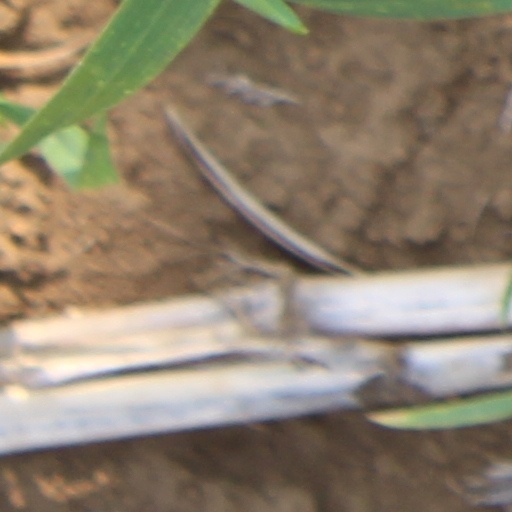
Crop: wheat